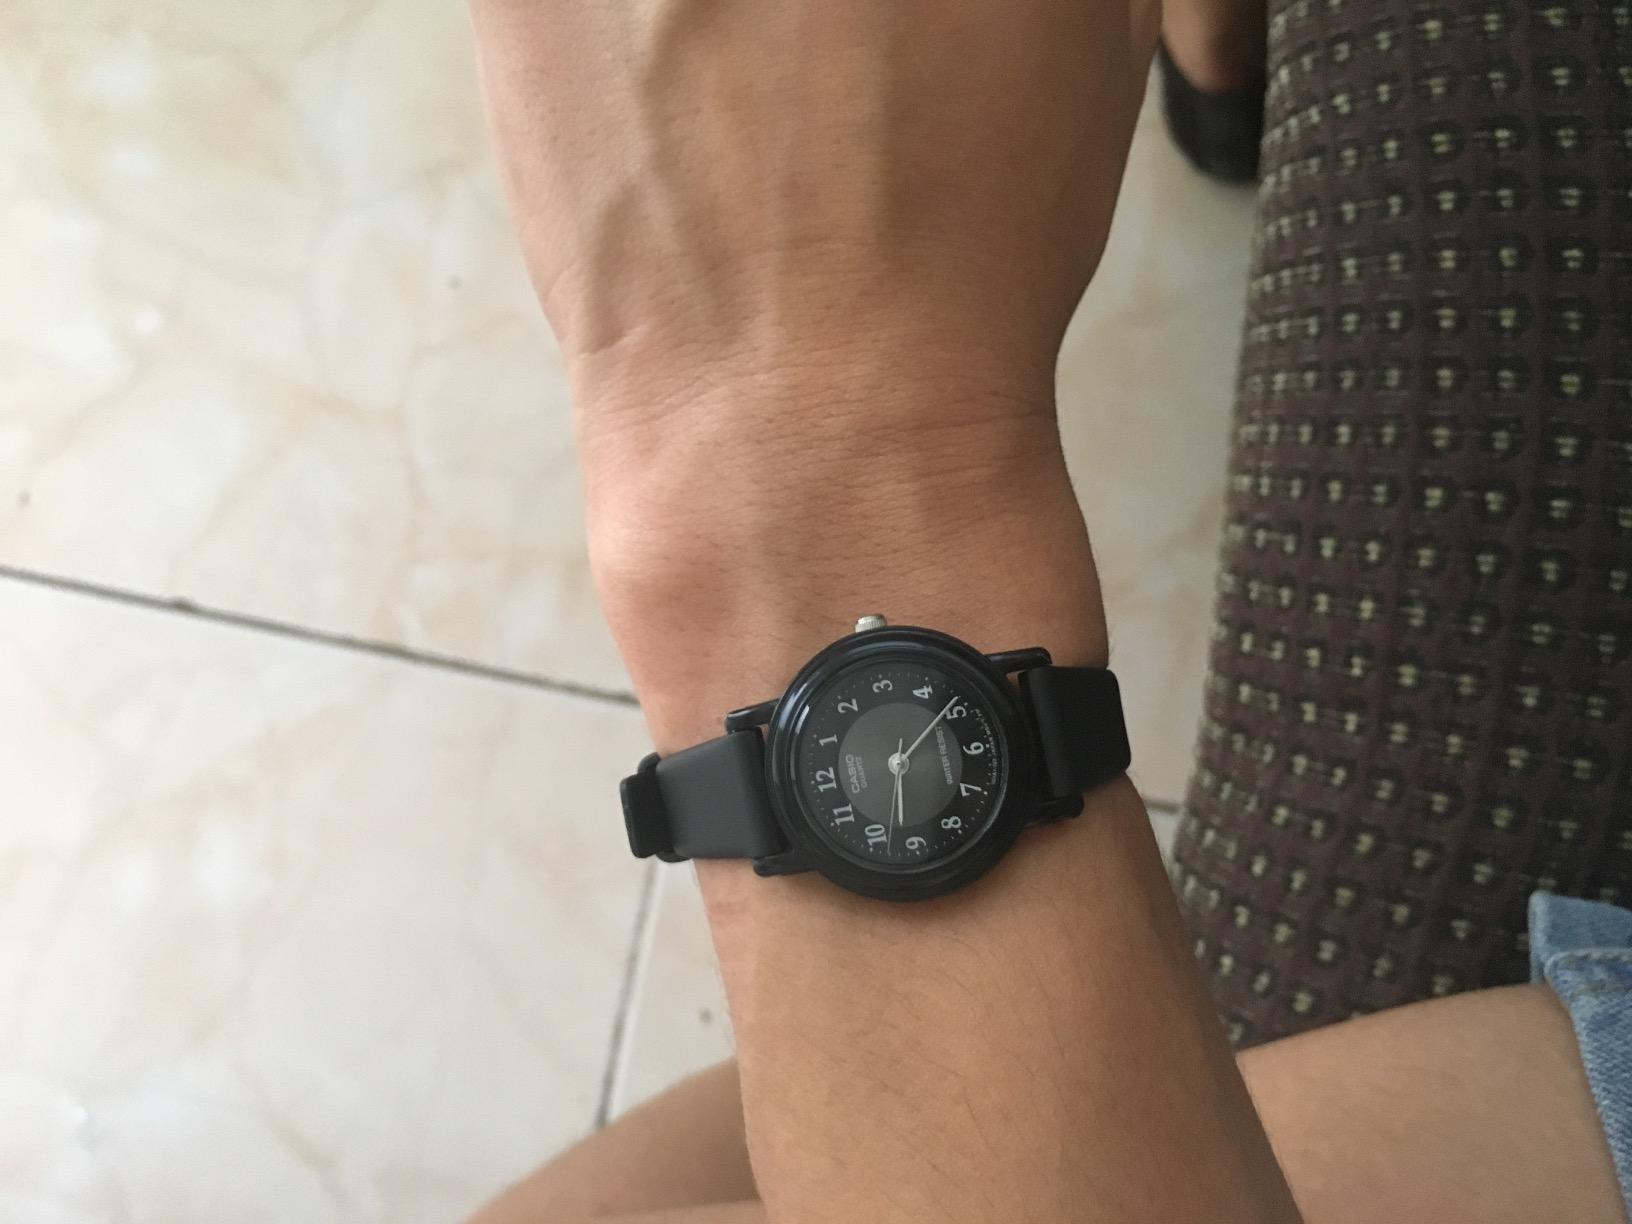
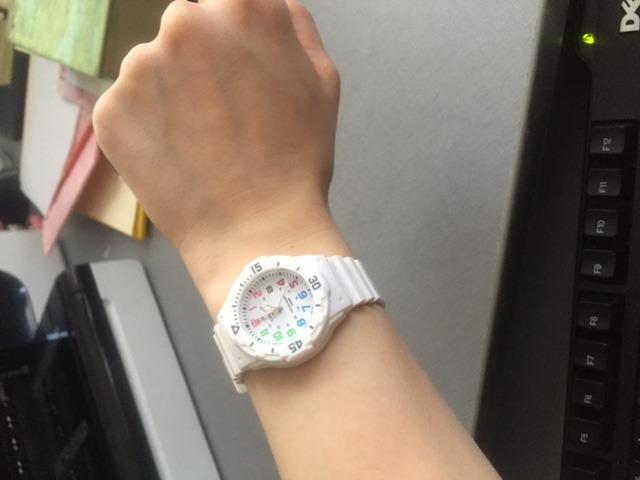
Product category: accessories_watch
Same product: no